Stuart Skinner

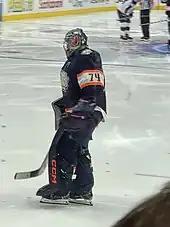
Skinner with the Edmonton Oilers in 2023.

After his selection in the 2017 NHL Entry Draft, Skinner was later signed to a three-year, entry-level contract with the Edmonton Oilers on May 14, 2018.